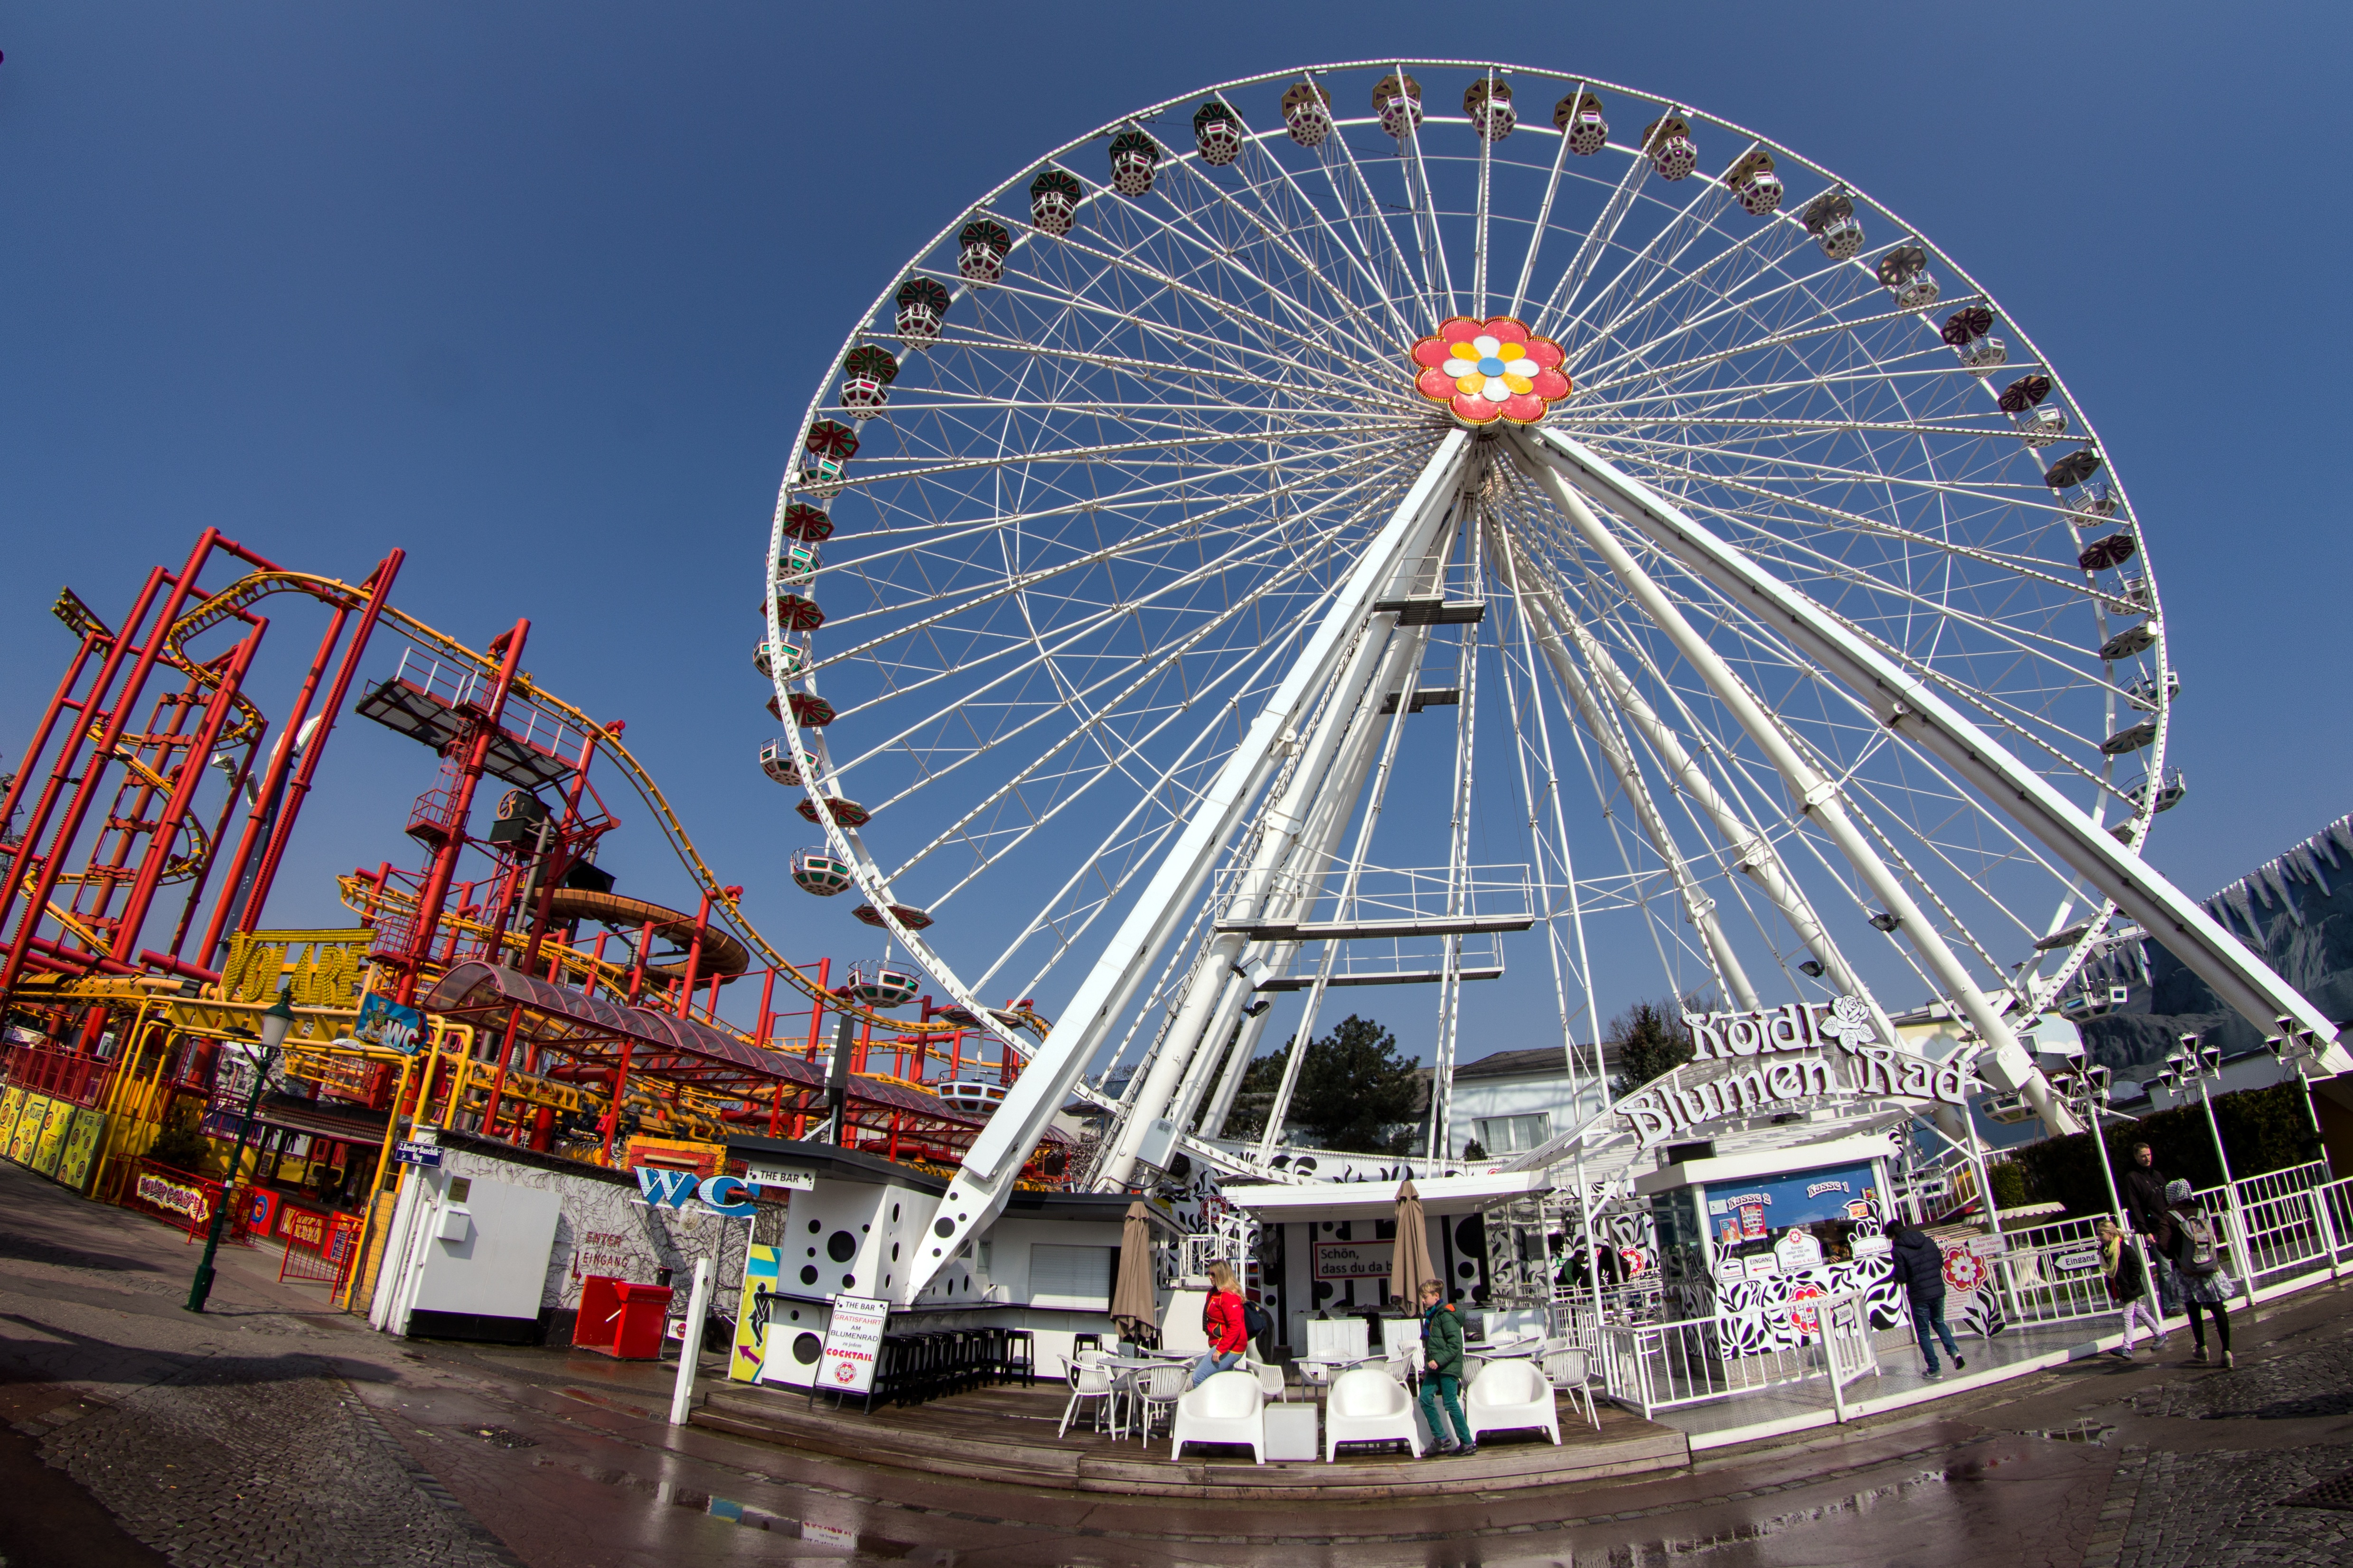
recreation, ferris wheel, amusement park, park, ride, attraction, vienna, tourist attraction, fair, prater, fisheye lens, outdoor recreation, geographical feature